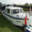
Label: ship